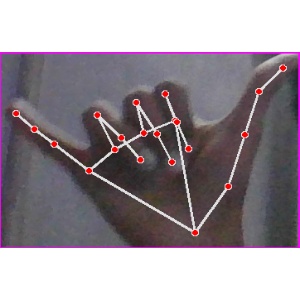
अक्षर: य